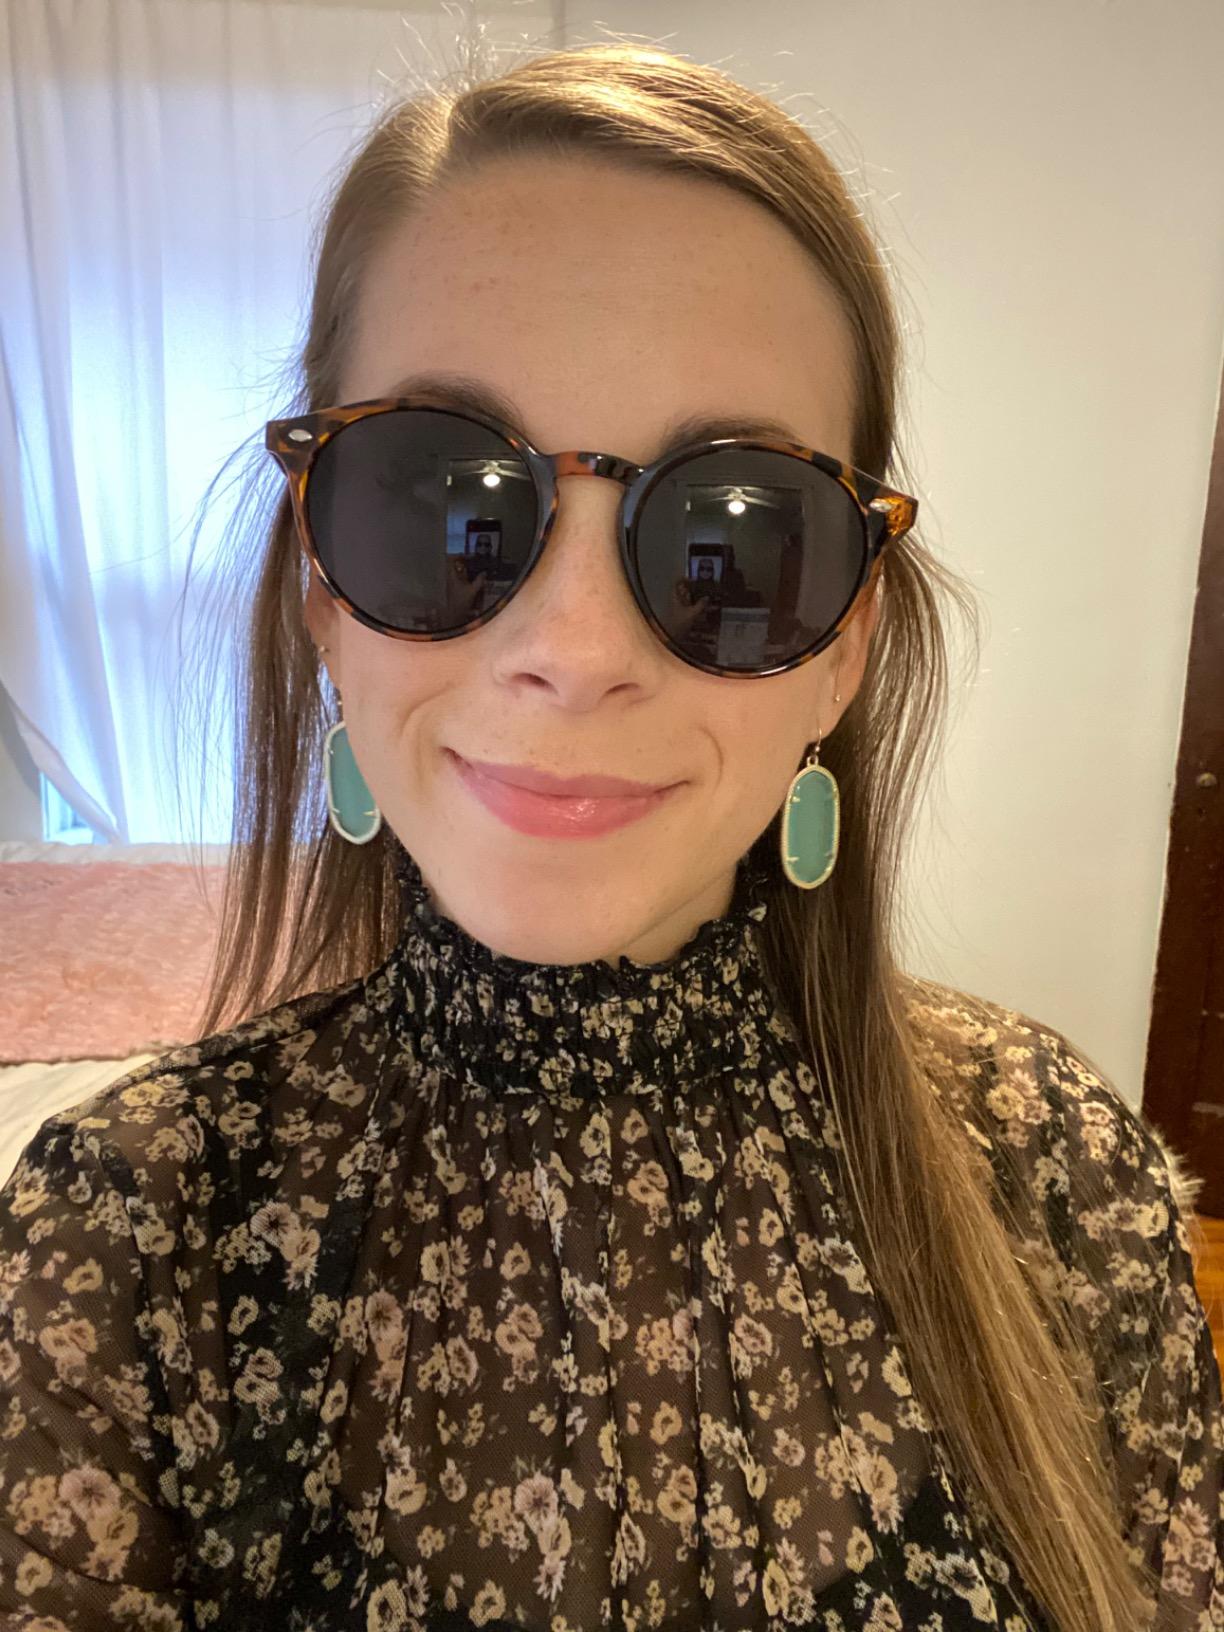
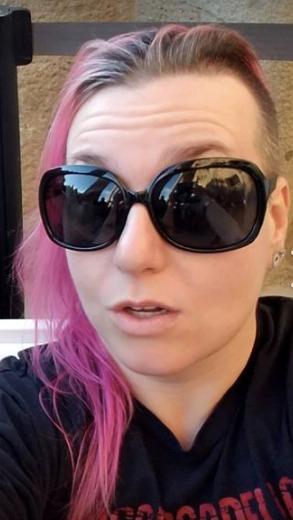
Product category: accessories_sunglasses
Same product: no